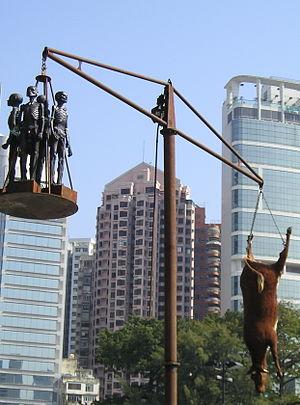
Une restructuration est une opération par laquelle un ensemble organisé voit sa structure organisationnelle remaniée en vue d’atteindre une nouvelle configuration.